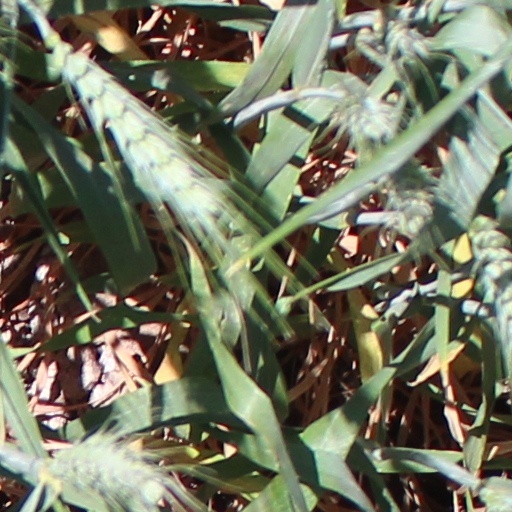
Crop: wheat